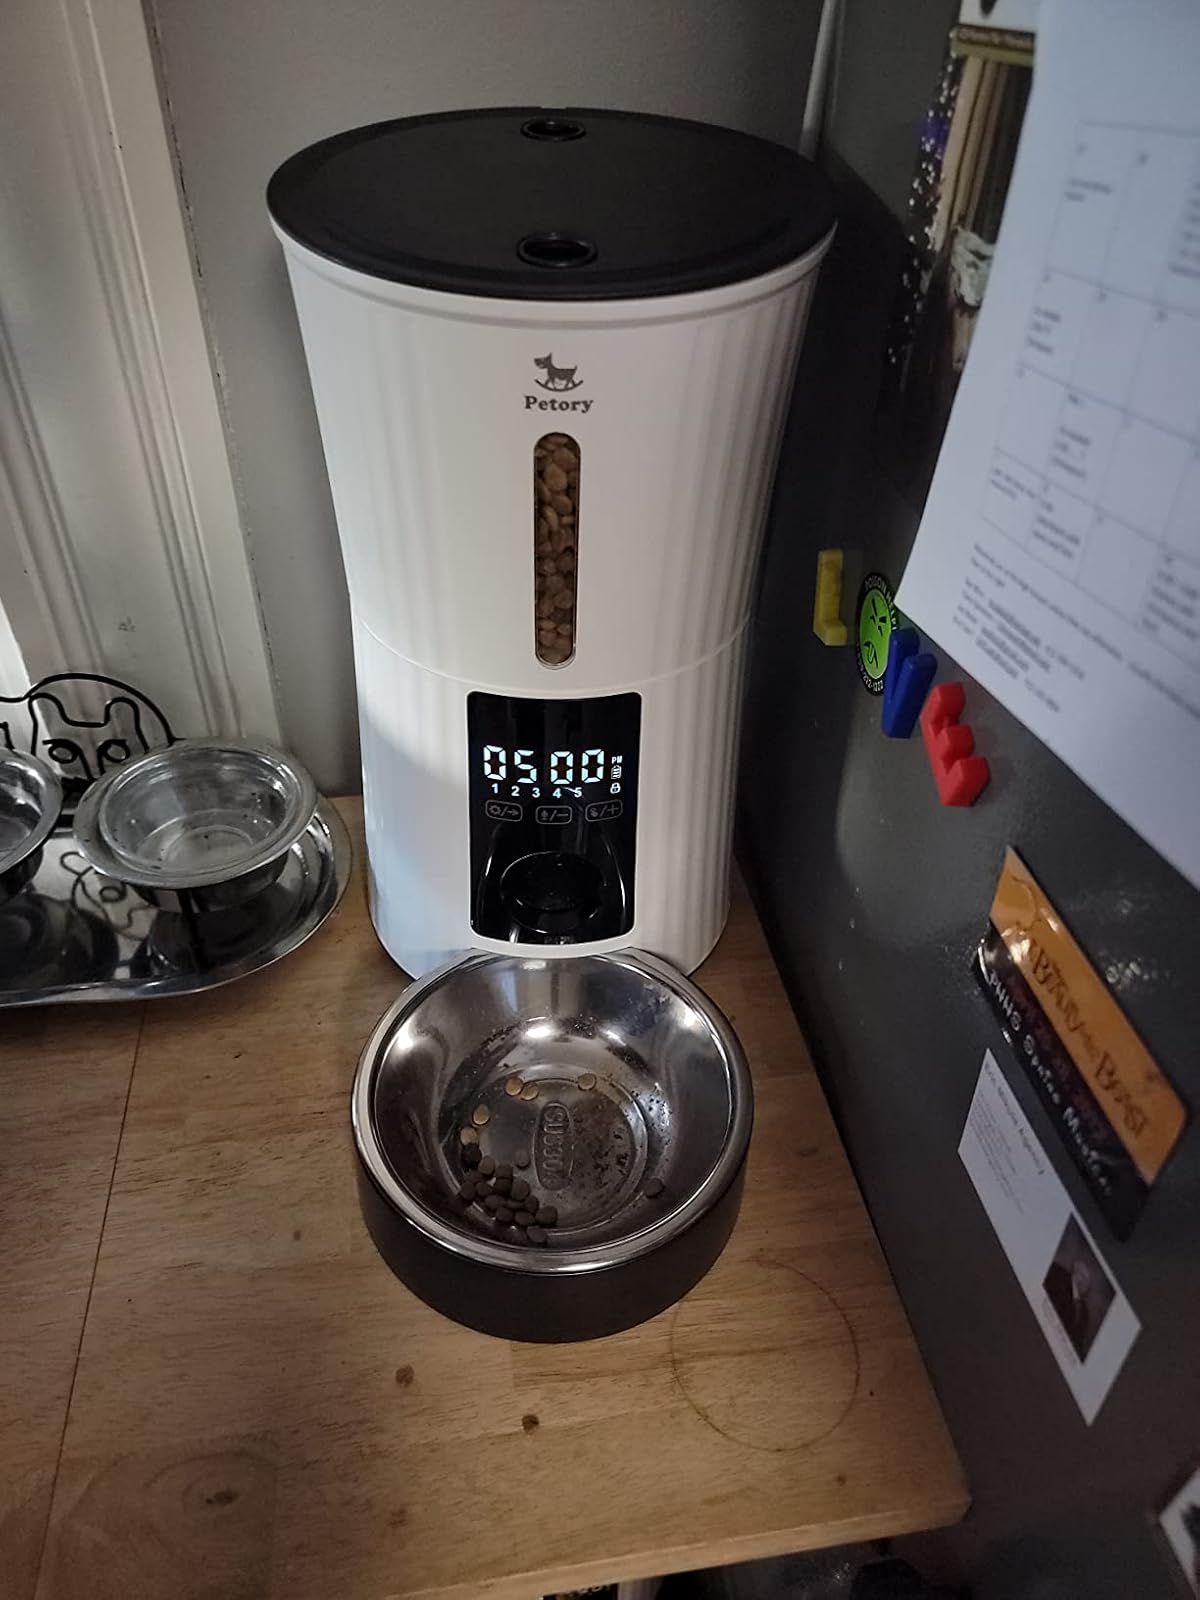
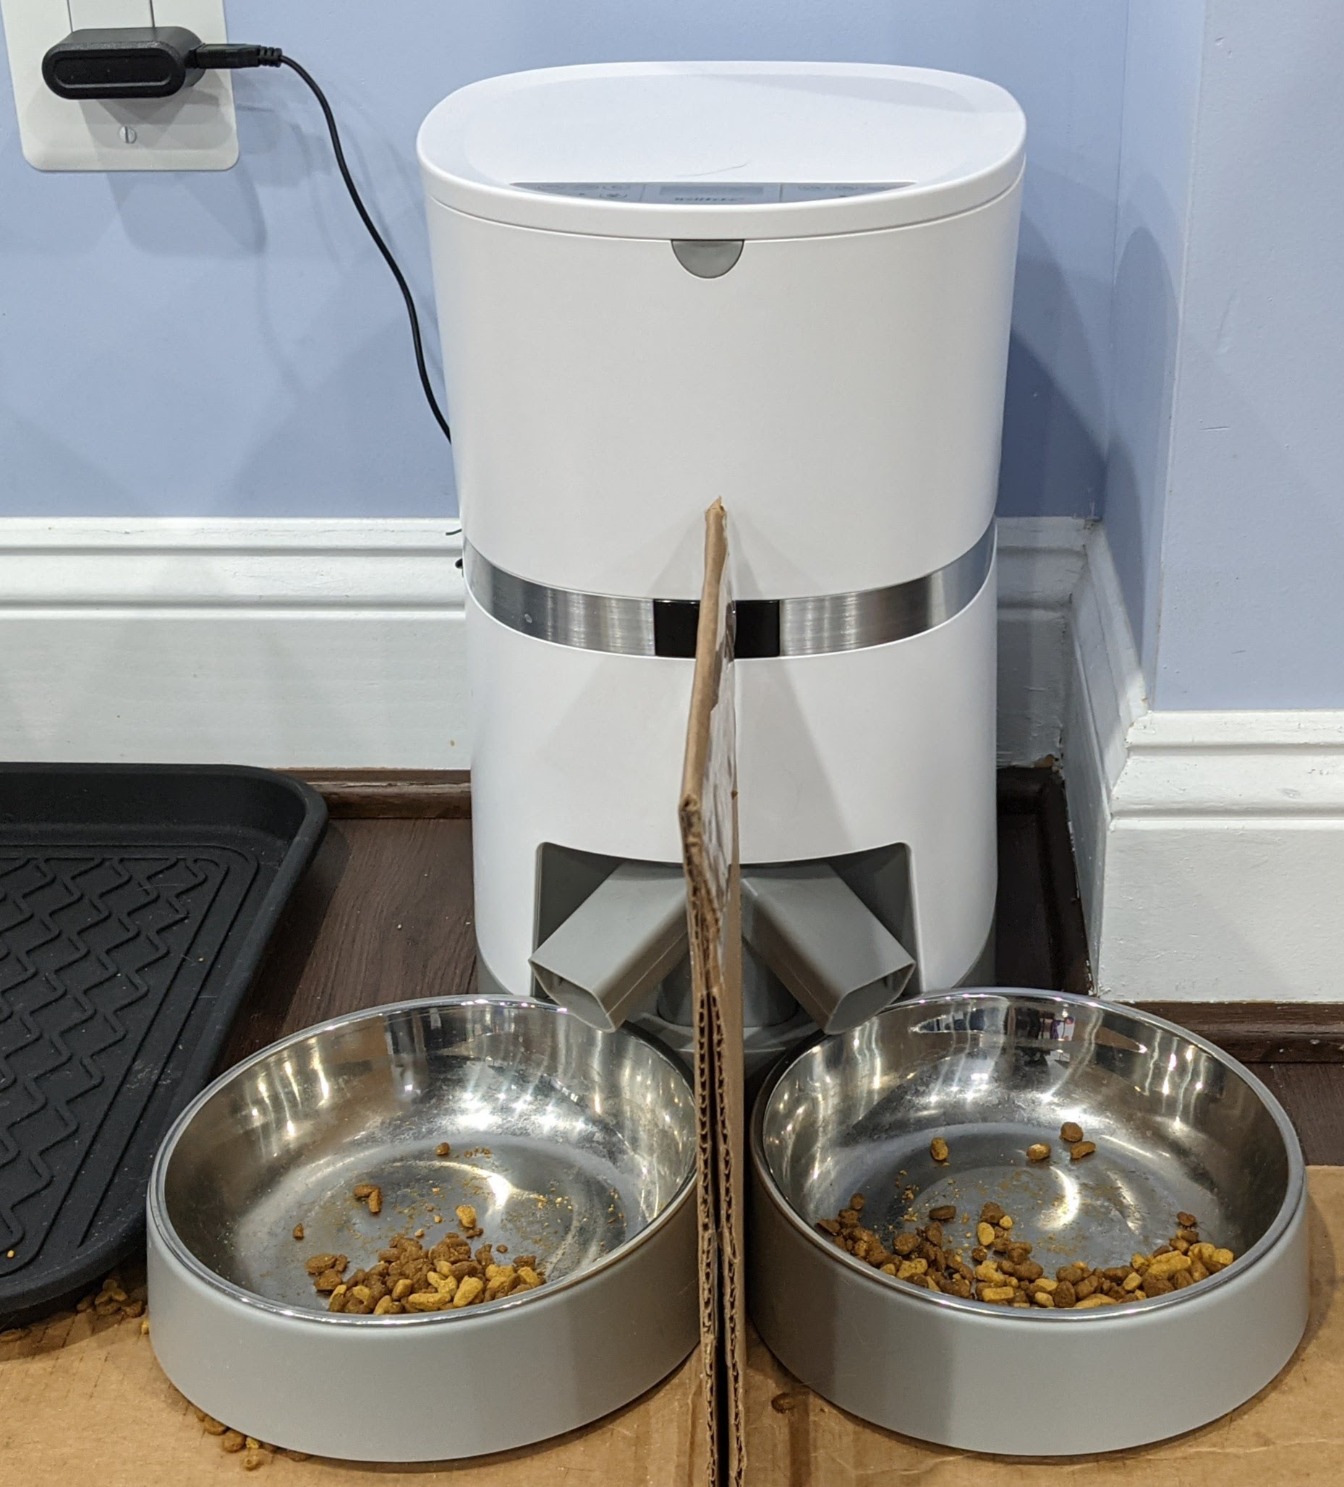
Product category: items_feeder
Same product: no